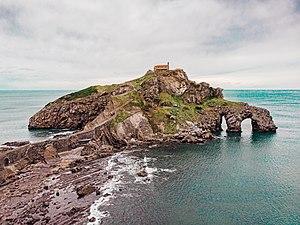
Photo de Gaztelugatxe depuis la cote
Gaztelugatxe est un îlot sur la côte de Biscaye au Nord de Bilbao, dans la Communauté autonome basque — à 200 m du rivage auquel elle est reliée par un pont piétonnier.